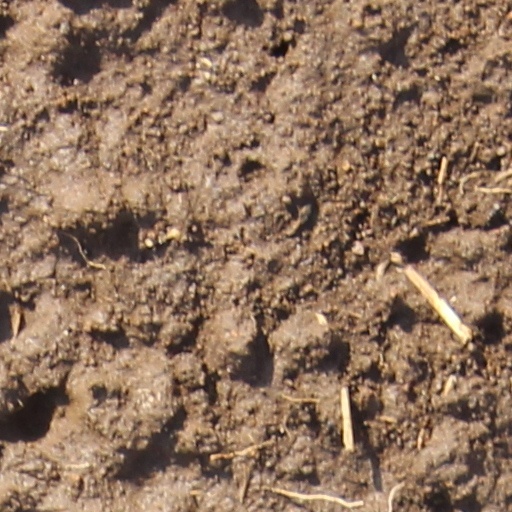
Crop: wheat